William M. Dickson

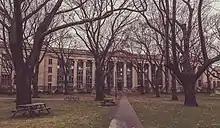
Harvard Law School

He had an older brother named John J. Dickson, who was born in 1826. John learned the copper trade so that William could go to school. John quit the copper trade and his mother Rachel moved to Iowa, settling in West Grove in 1850. He established a farm and wrote poetry, publishing the book "A Farmer's Thoughts In Prose and Poetry."